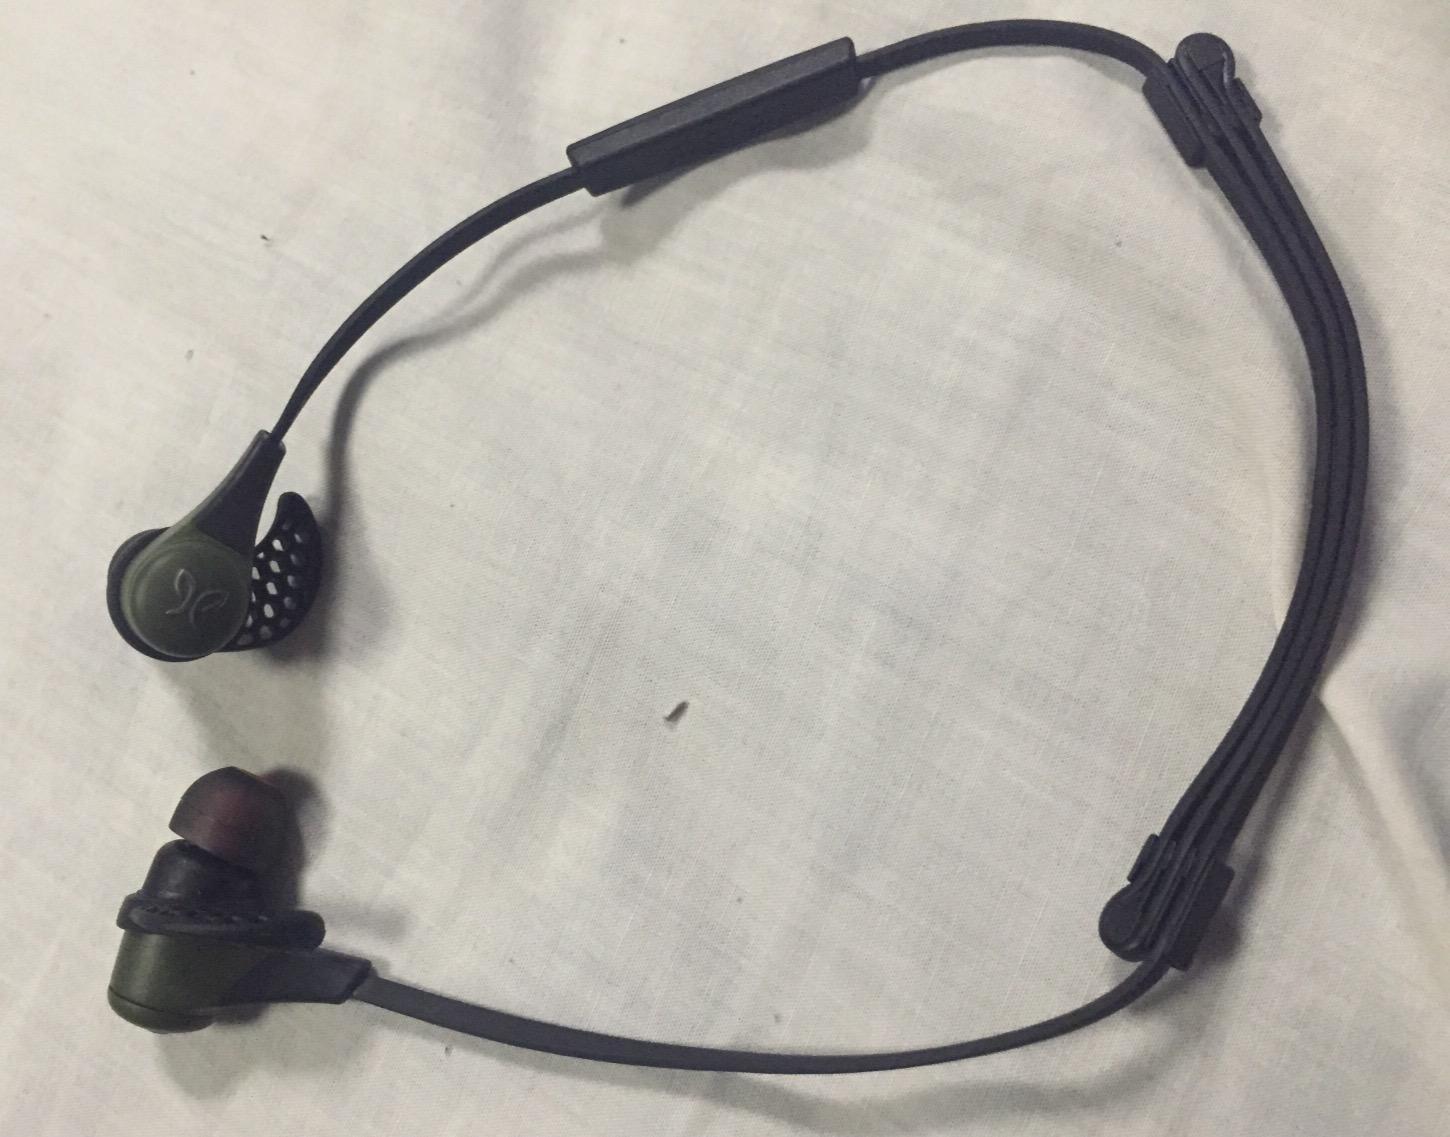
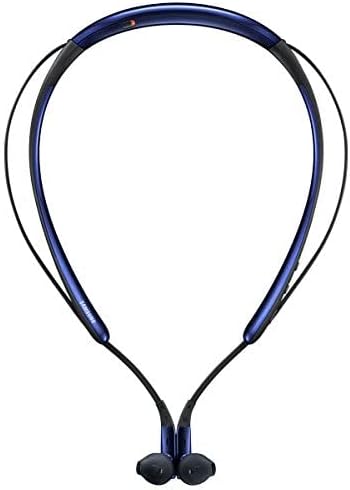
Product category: headphones
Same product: no